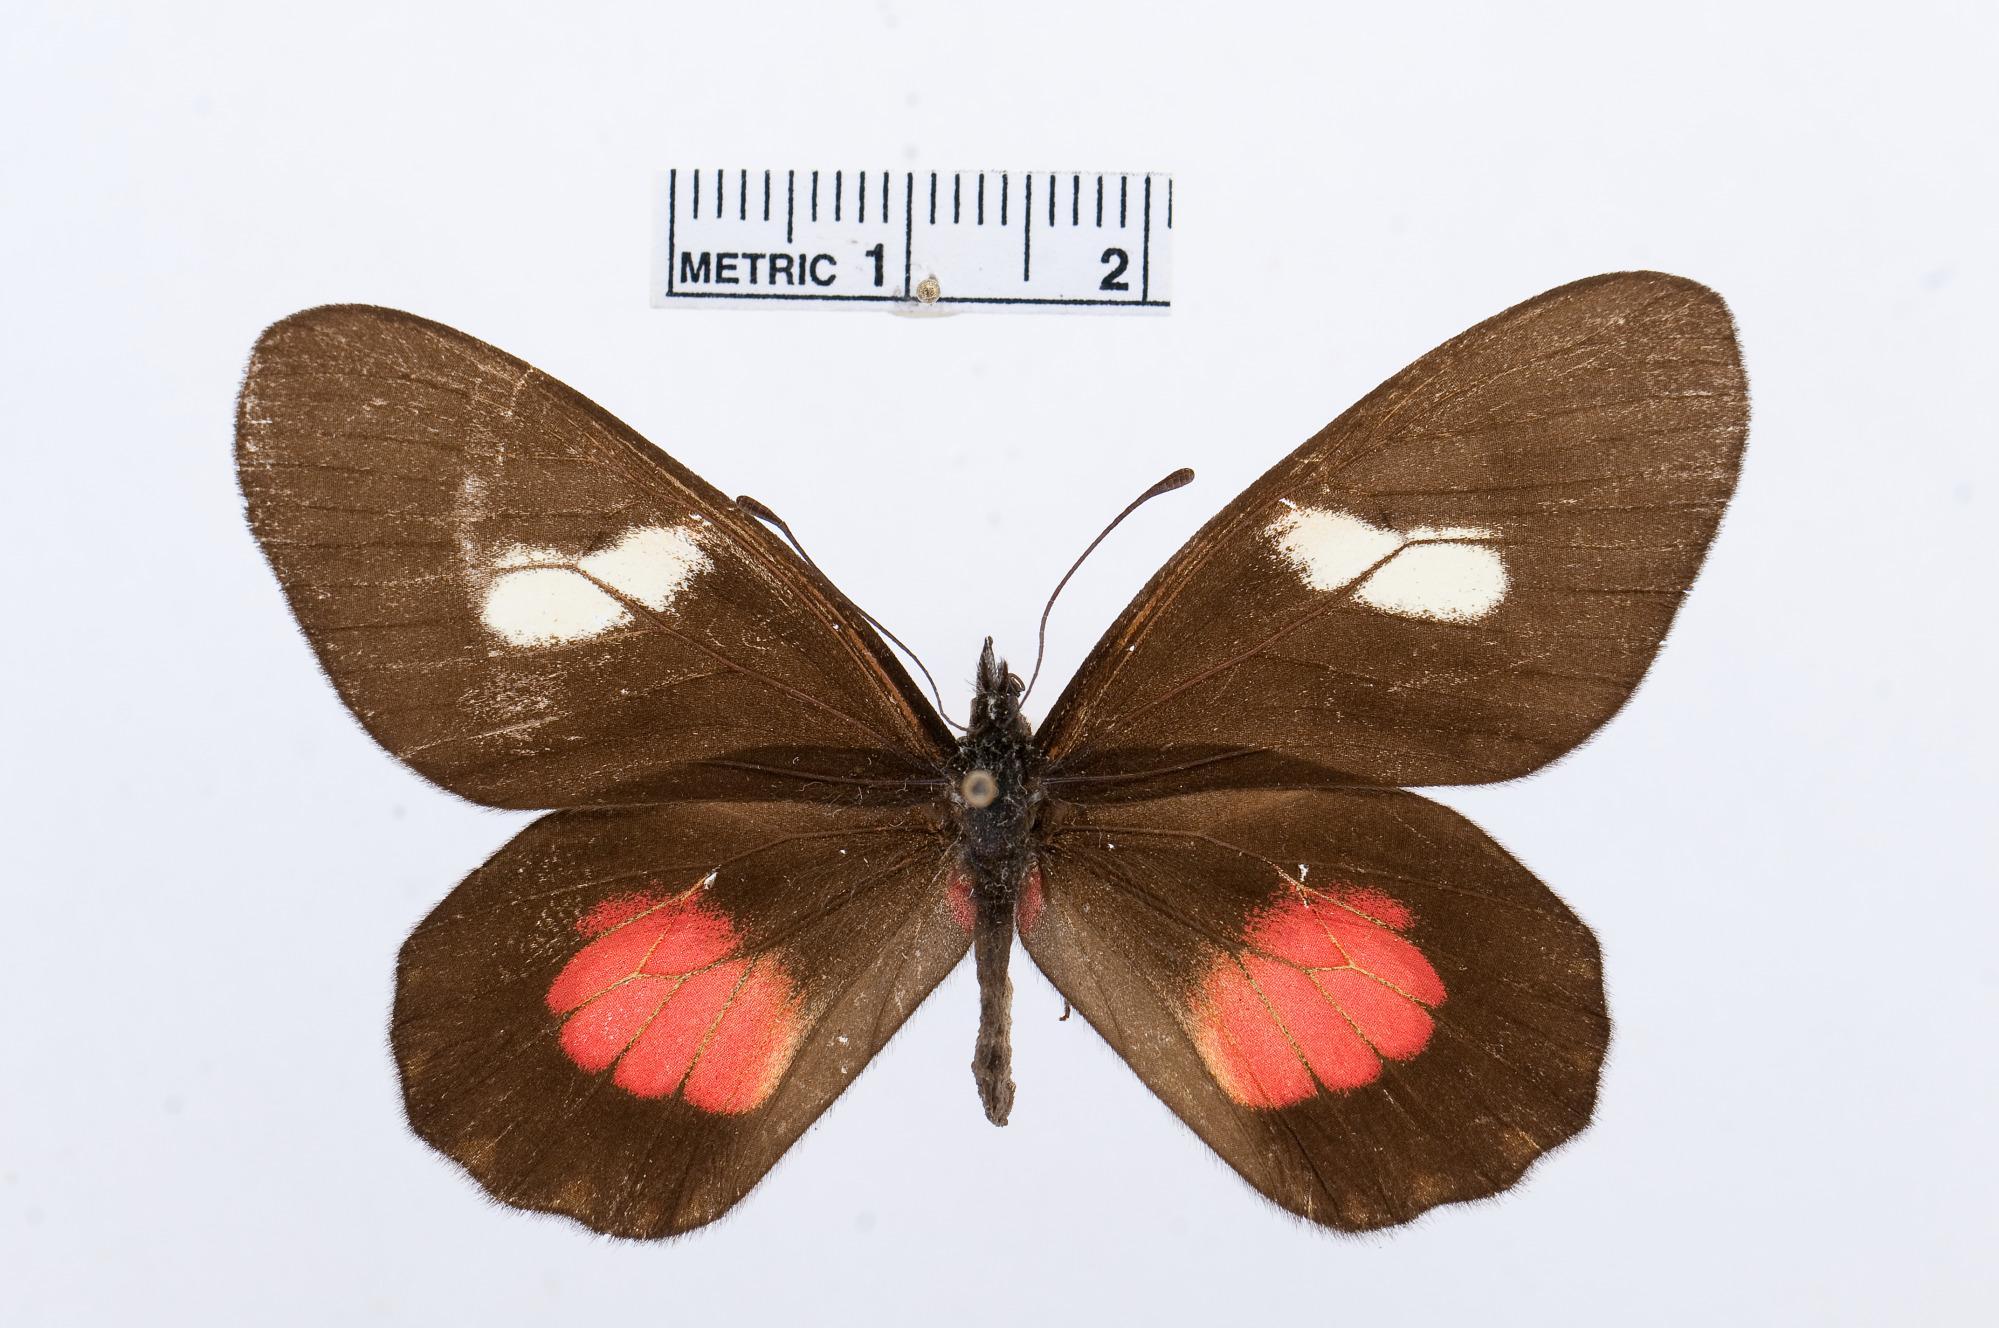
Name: Archonias brassolis
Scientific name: Archonias brassolis
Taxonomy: Animalia, Arthropoda, Hexapoda, Insecta, Lepidoptera, Pieridae, Pierinae